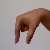
The image shows a hand gesture representing the letter 'Q' in Indian Sign Language.